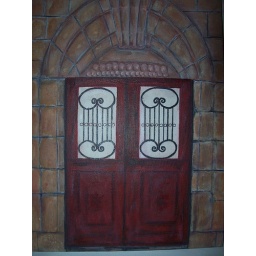
old iron door in red (series#2)